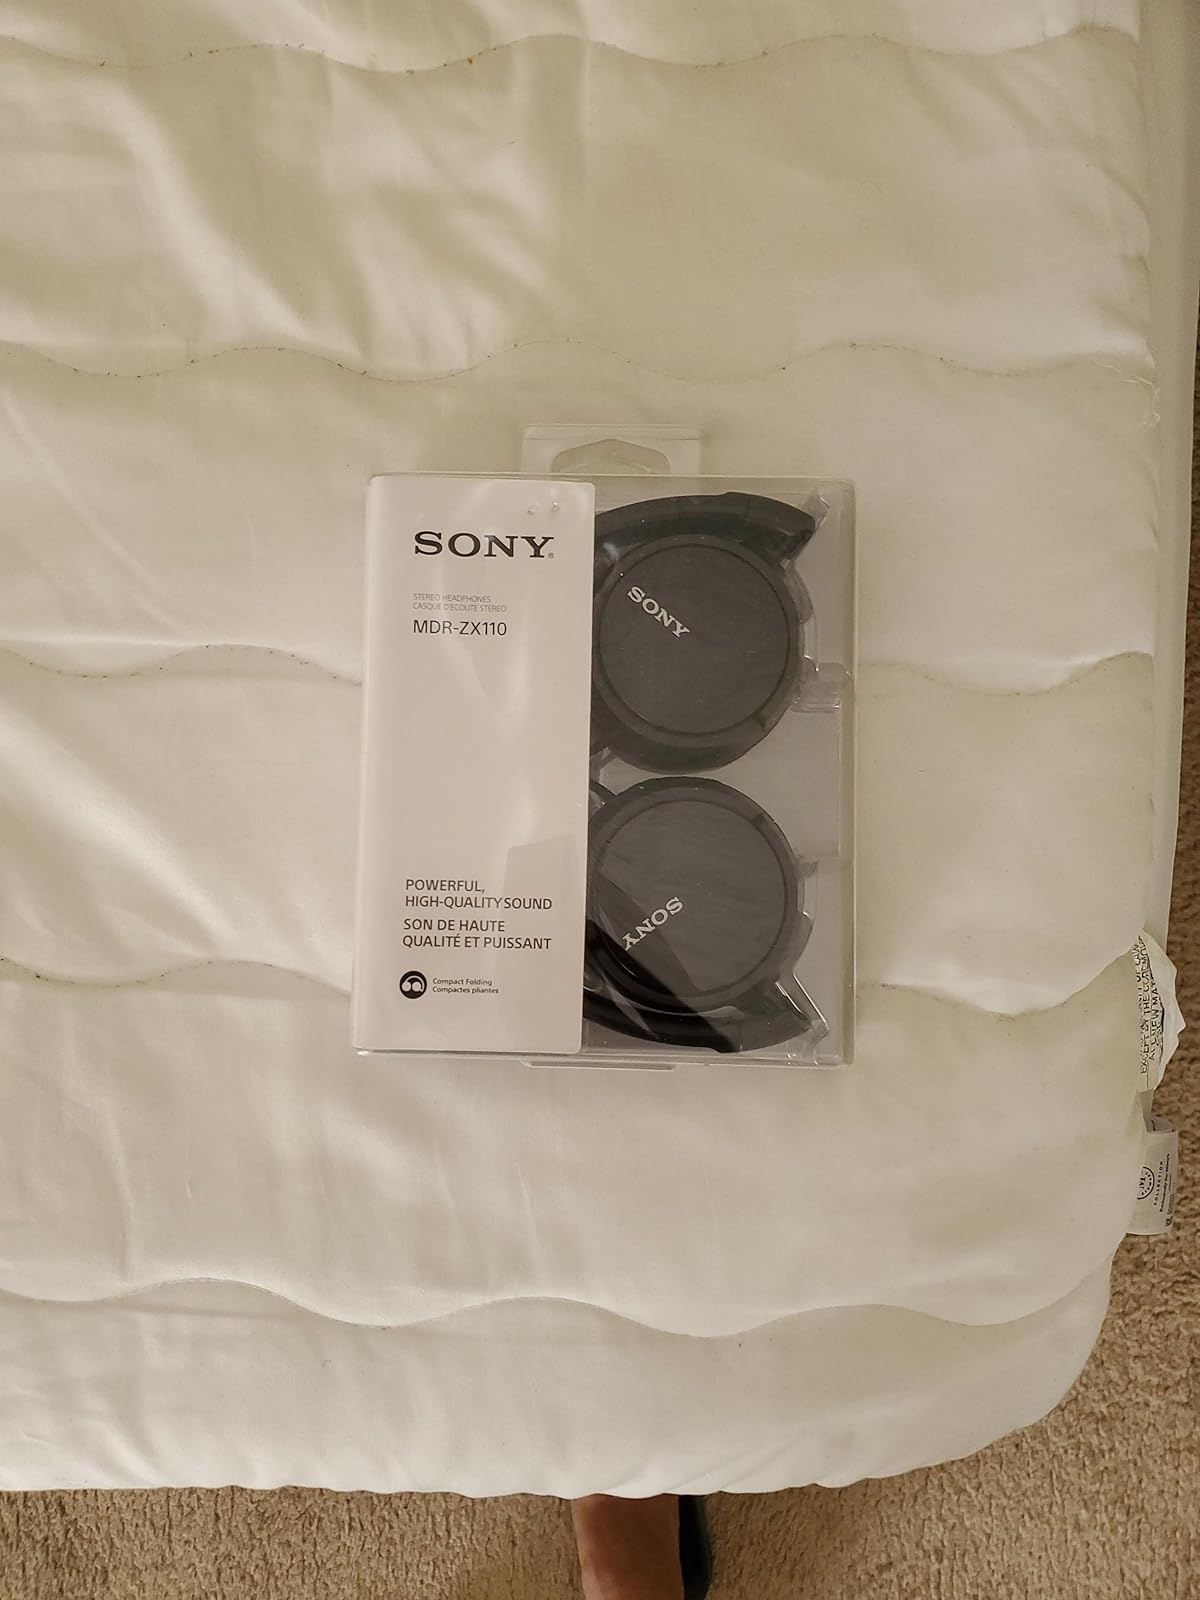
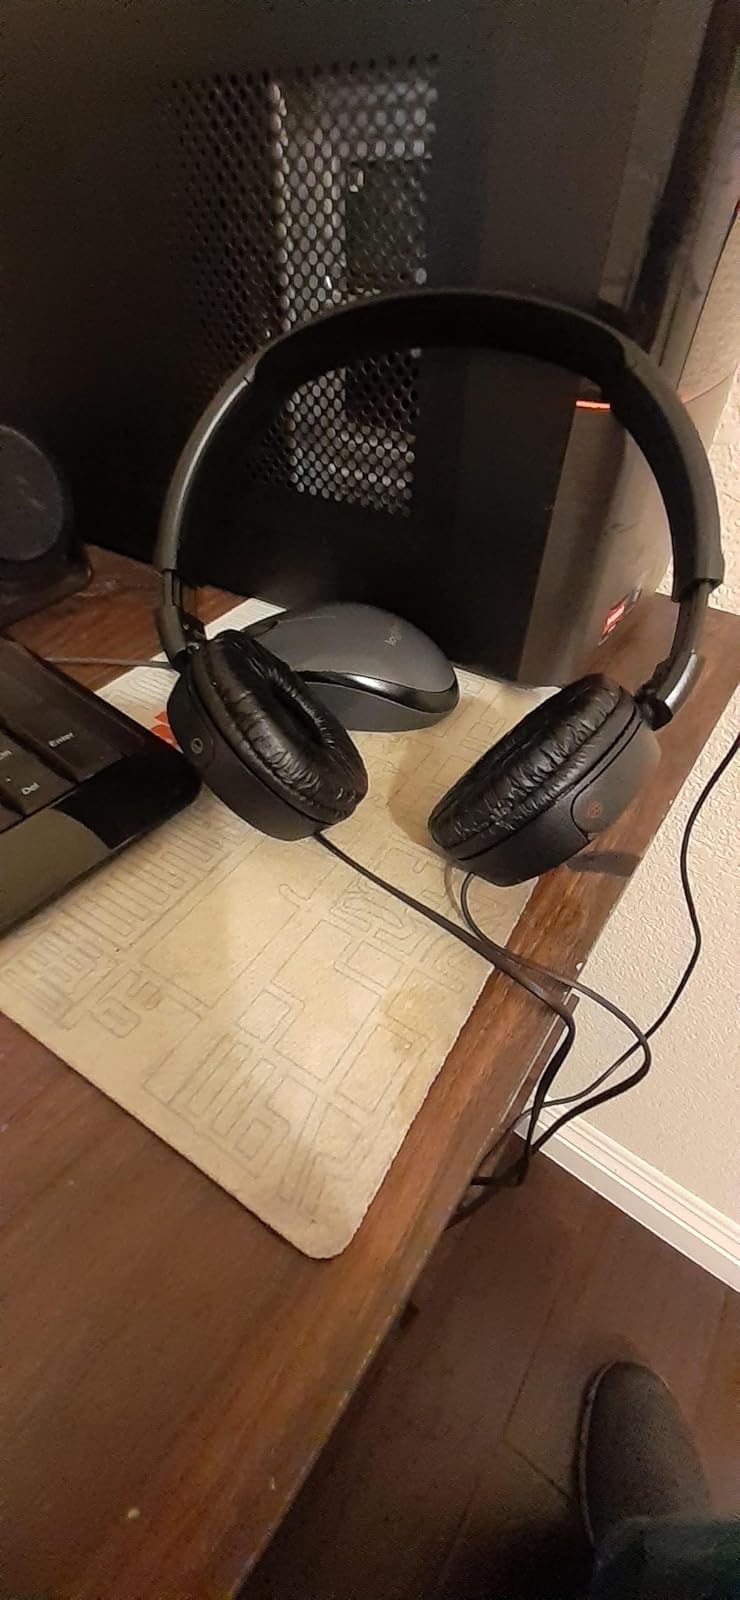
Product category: headphones
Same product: yes